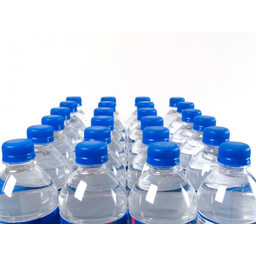
Label: bottles